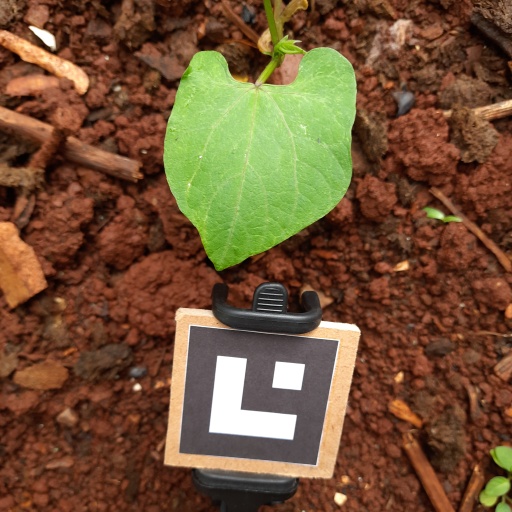
Observations: flat surface, no eating holes, under shade